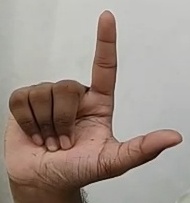
ASL sign: L